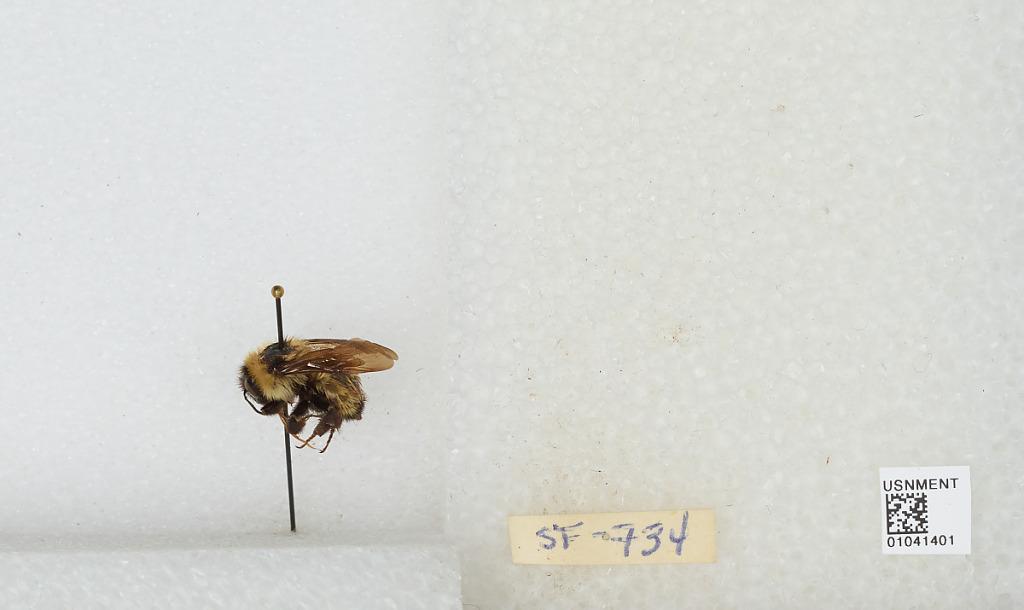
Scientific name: Bombus sp.